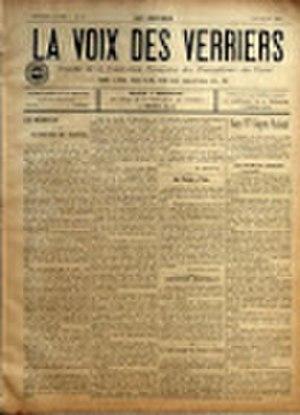
La voix des verriers n° 19 15-07-1905
La Fédération nationale des travailleurs du verre et la céramique est la fédération professionnelle de la Confédération générale du travail qui organise les travailleurs de l'Industrie du verre et de la céramique. Elle est affiliée à l'Industriall Global au niveau international, et à l'industriall Europe au niveau européen.
Charles Delzant, né Charles Letot à Fresnes-sur-Escaut le 1ᵉʳ janvier 1874 et mort le 28 juin 1943 à Paris, est militant anarcho-syndicaliste, secrétaire de la Fédération nationale des verriers de 1920 à 1927, directeur du journal La Voix des verriers dont la rédaction se situe à la maison du peuple rue de la Pyramide à Aniche.